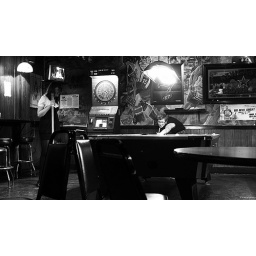
Chicks running the table at Hoop's Tavern in Orlando.